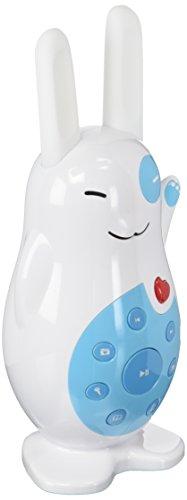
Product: Alilo Cool Bunny, Blue
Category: Toys & Games | Baby & Toddler Toys | Musical Toys
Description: Night light: Night-Light-Soft bunny pinchable ears glow gently as a night-light with color changing effects.
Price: $70.44